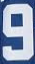
Number: 9